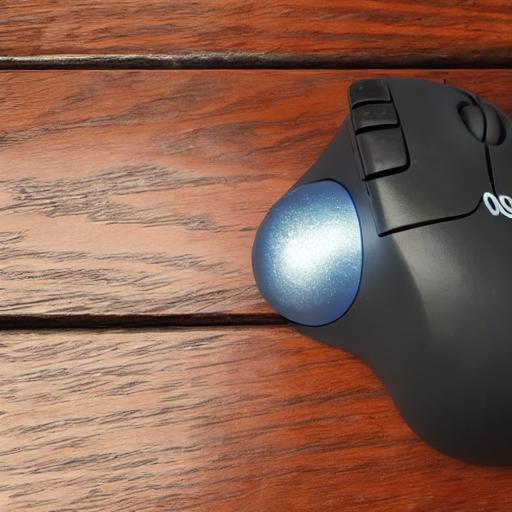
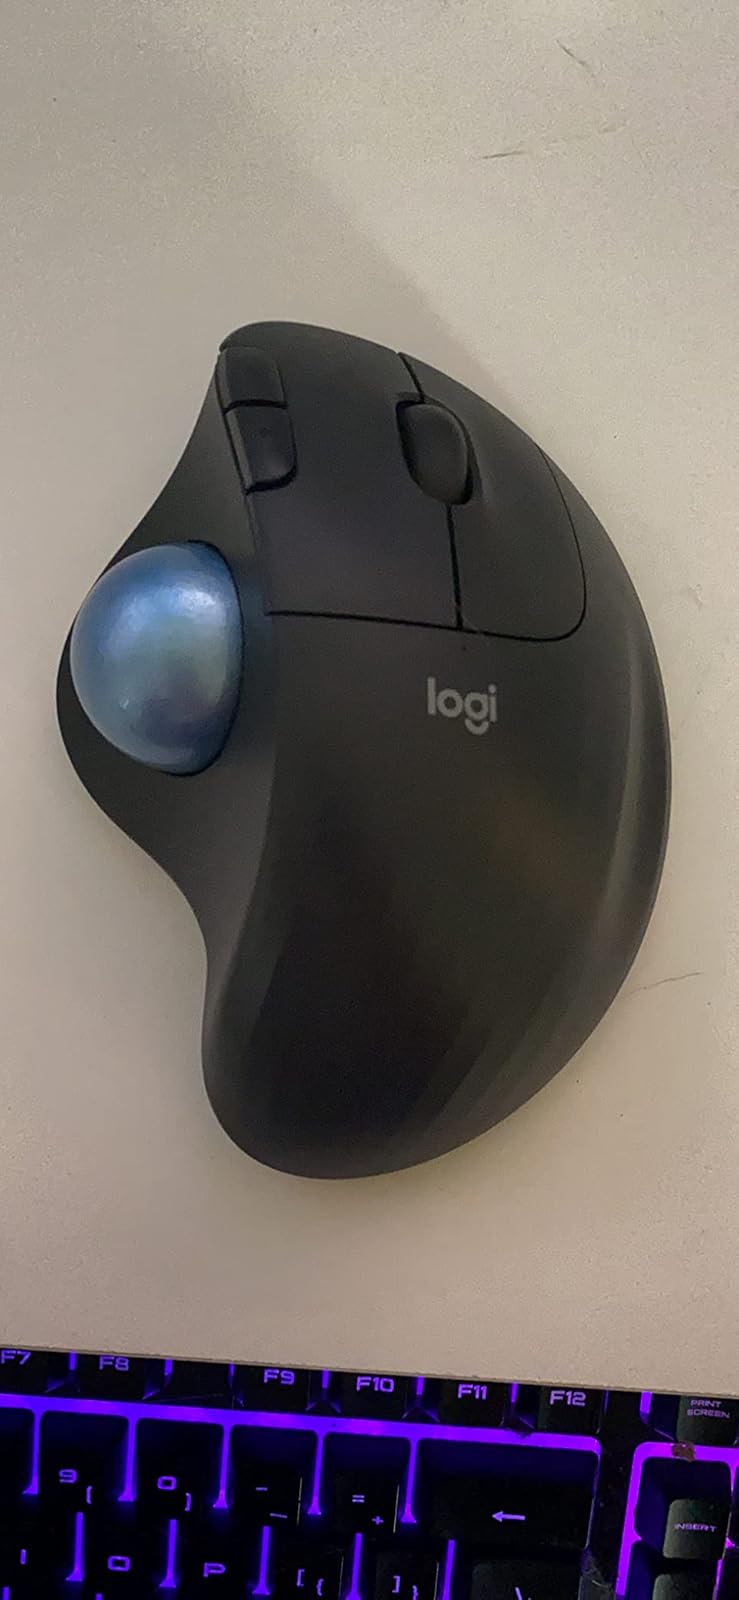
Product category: mouse
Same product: no